Santa Barbara County, California

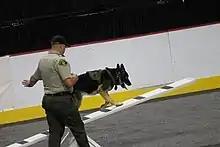
A k9 team at the 2017 Las Vegas K9 Trials.

The 2010 United States census reported that Santa Barbara County had a population of 423,895. The ethnic makeup of Santa Barbara County was 295,124 (69.6%) White, 8,513 (2.0%) African American, 5,485 (1.3%) Native American, 20,665 (4.9%) Asian (1.6% Filipino, 1.0% Chinese, 0.5% Japanese, 0.5% Korean, 0.3% Vietnamese, 0.4% Indian), 806 (0.2%) Pacific Islander, 73,860 (17.4%) from other races, and 19,442 (4.6%) from two or more races. There were 181,687 residents of Hispanic or Latino origin, of any race (42.9%); 38.5% of the population was of Mexican heritage, 0.4% Salvadoran, 0.4% Guatemalan, and 0.3% Puerto Rican descent.